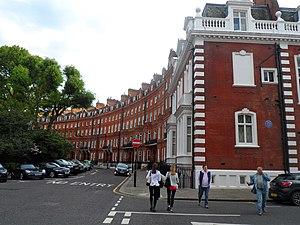
Lennox Gardens est un square de Londres.